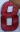
Number: 8